Our Father, Thou in Heaven Above

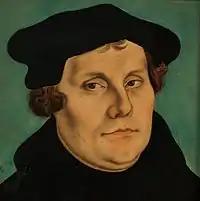
Martin Luther

"Our Father, Thou in Heaven Above" is a Lutheran Christian hymn based on The Lord's Prayer originally written in German in 1539 by Martin Luther and translated in 1863 into English by Catherine Winkworth.